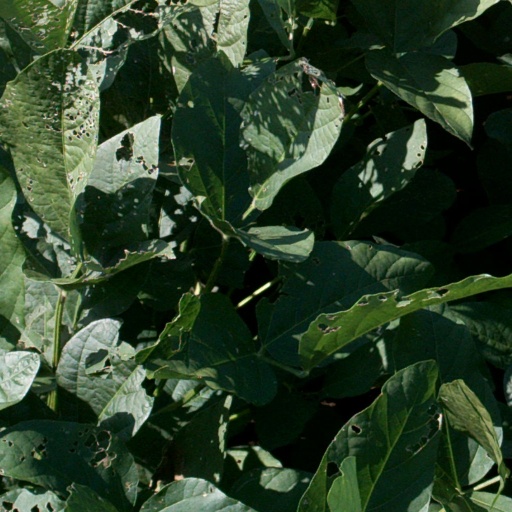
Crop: soybean